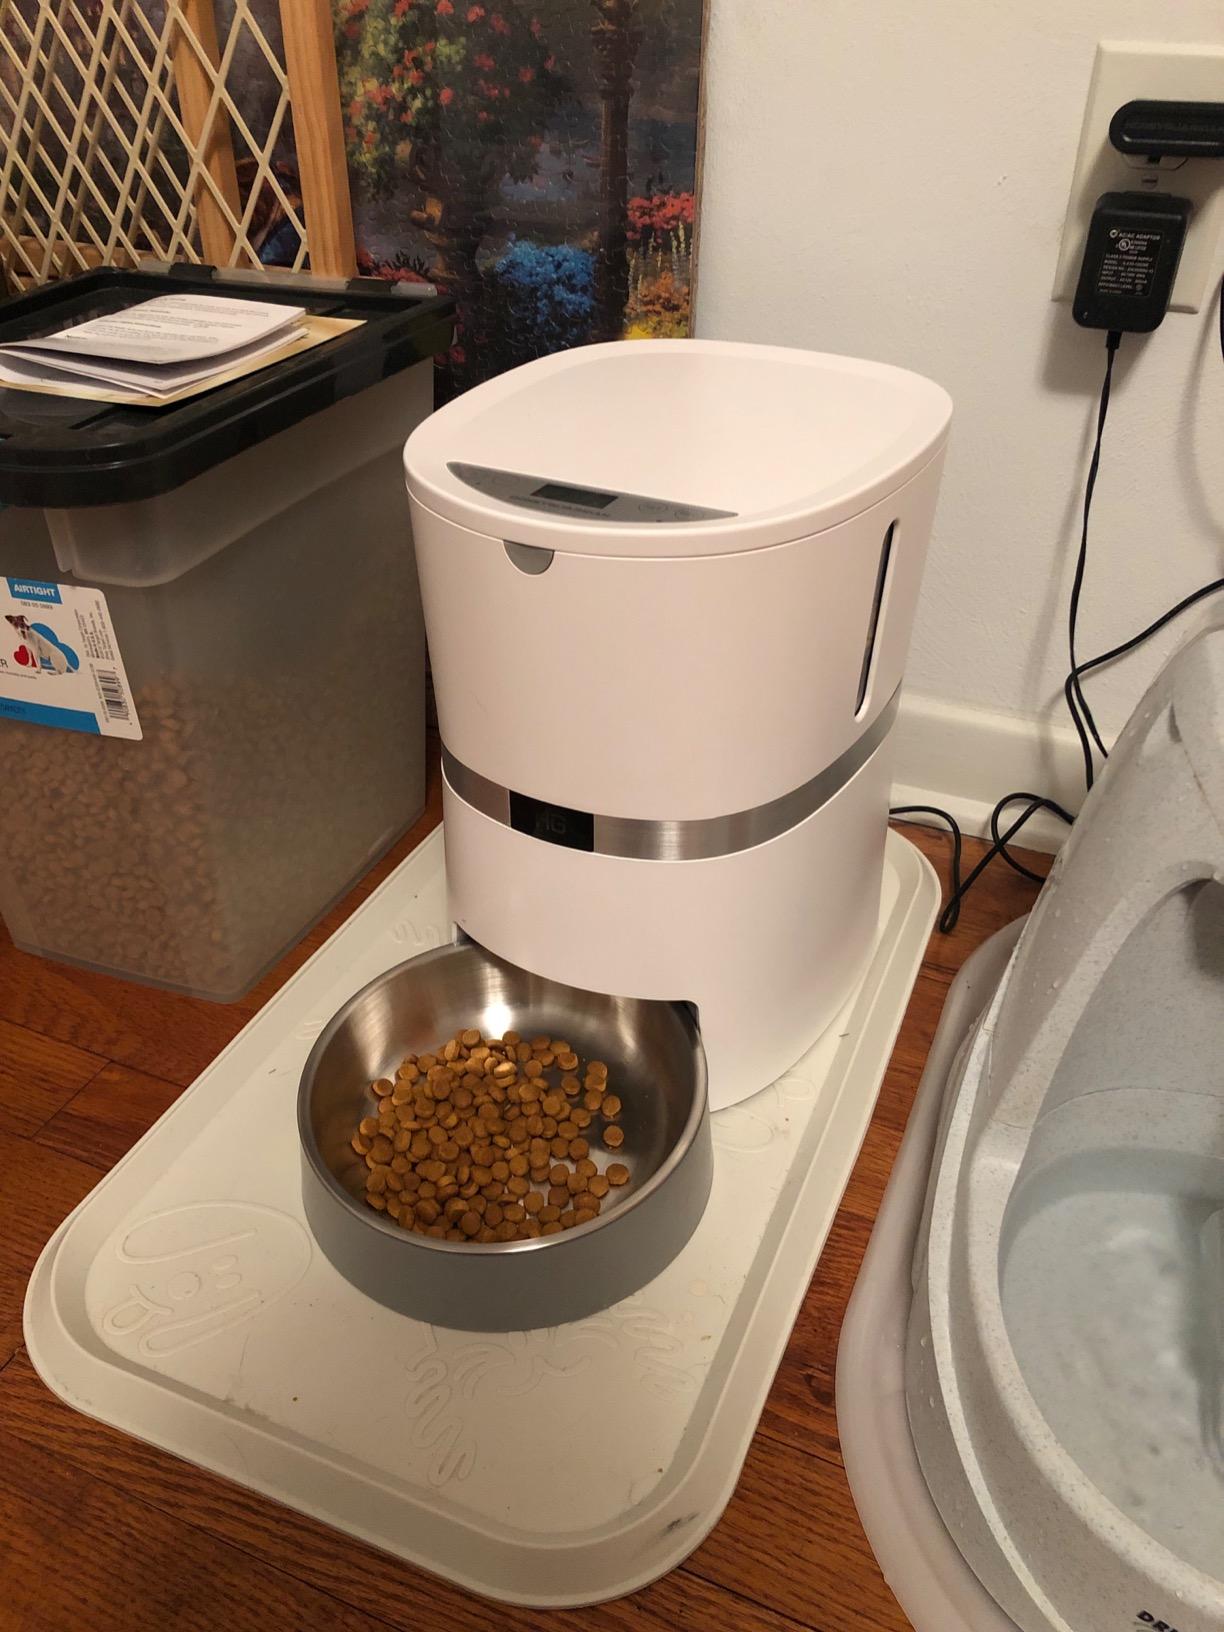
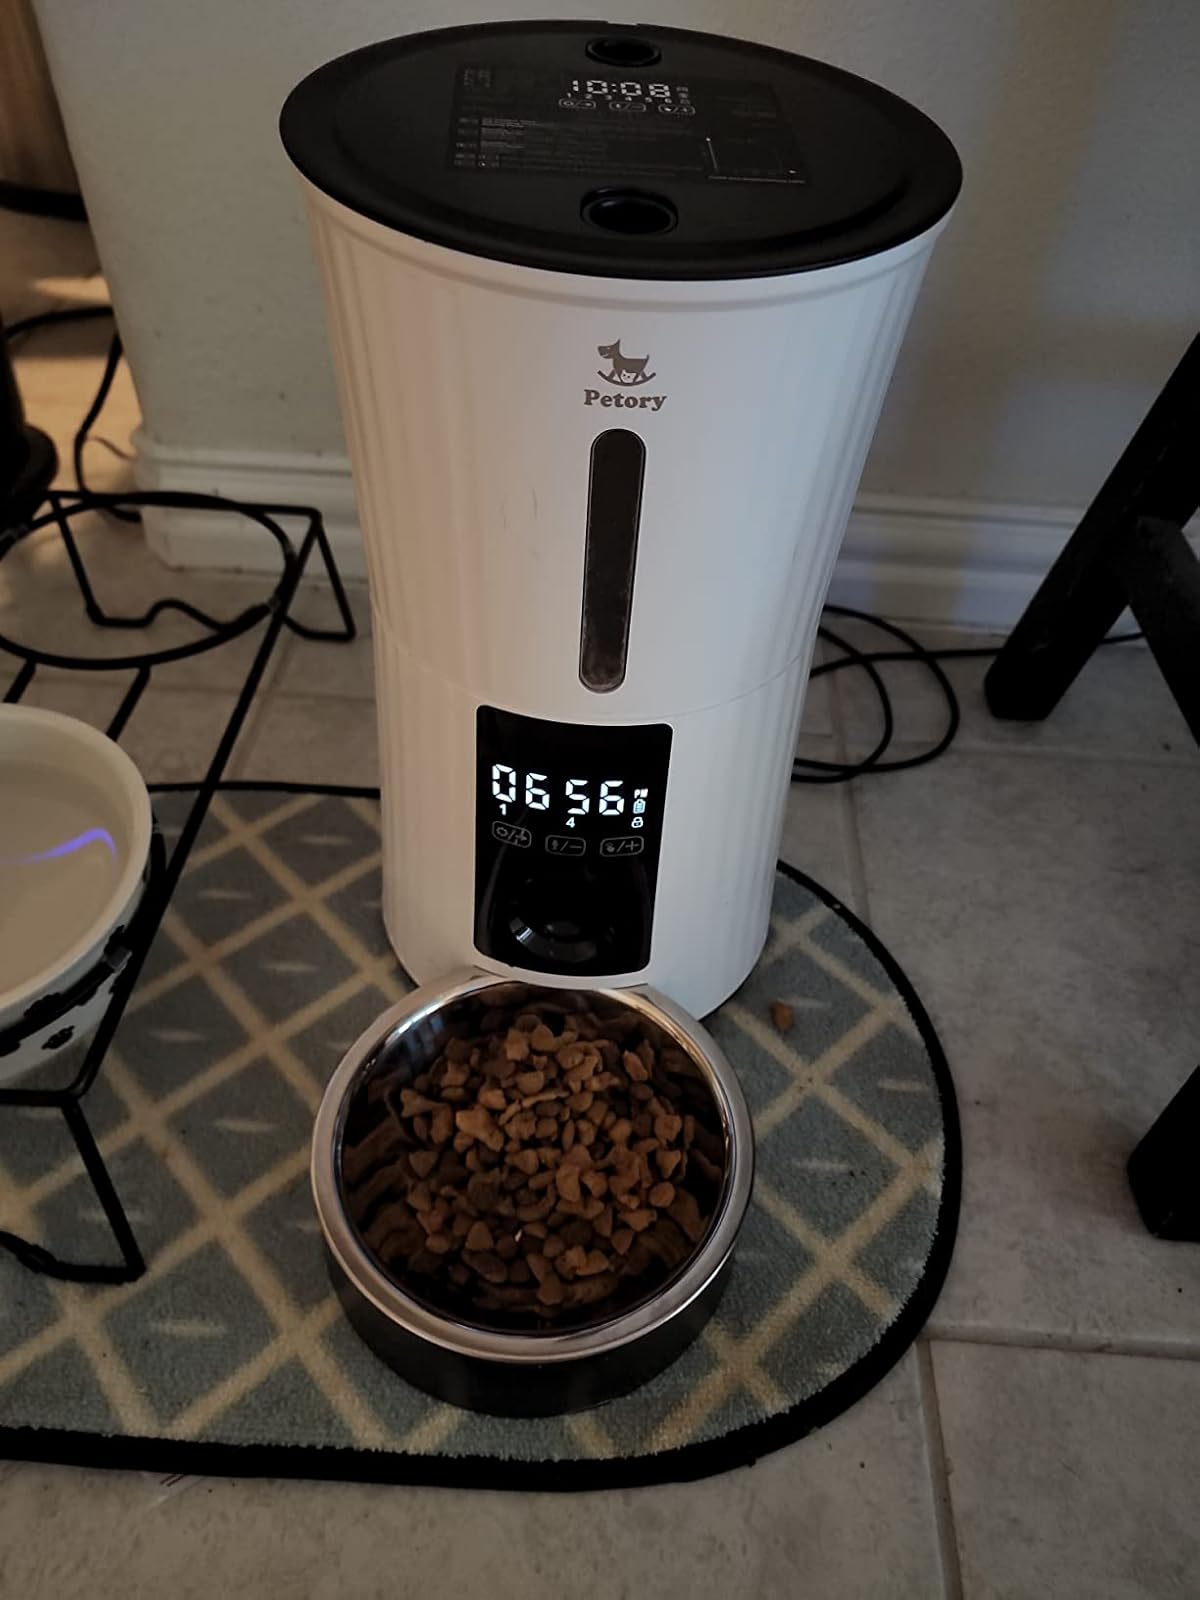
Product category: items_feeder
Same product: no